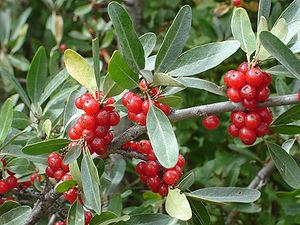
Shepherdia argentea, la shépherdie argentée, est une espèce de buissons de la famille Elaeagnaceae. C'est une espèce d'Amérique du Nord qu'on retrouve de la Saskatchewan au Texas.